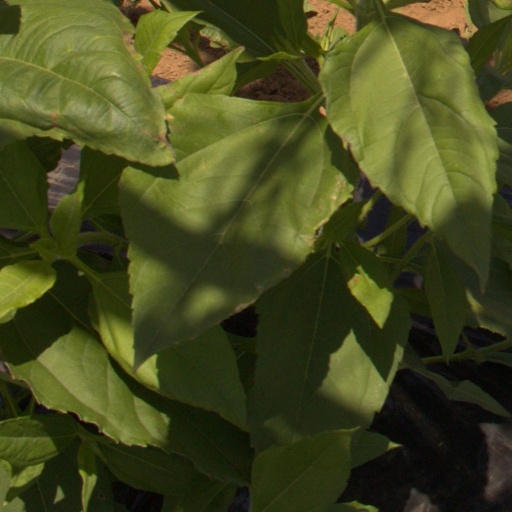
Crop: Jerusalem artichoke